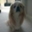
Label: dog